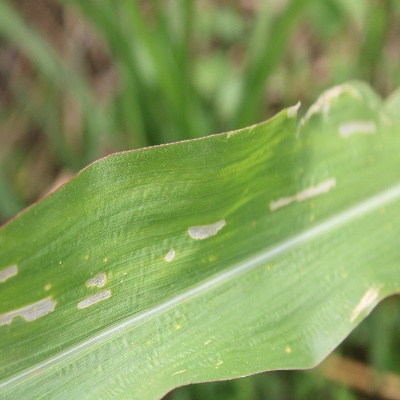
Crop: Maize
Condition: leaf spot